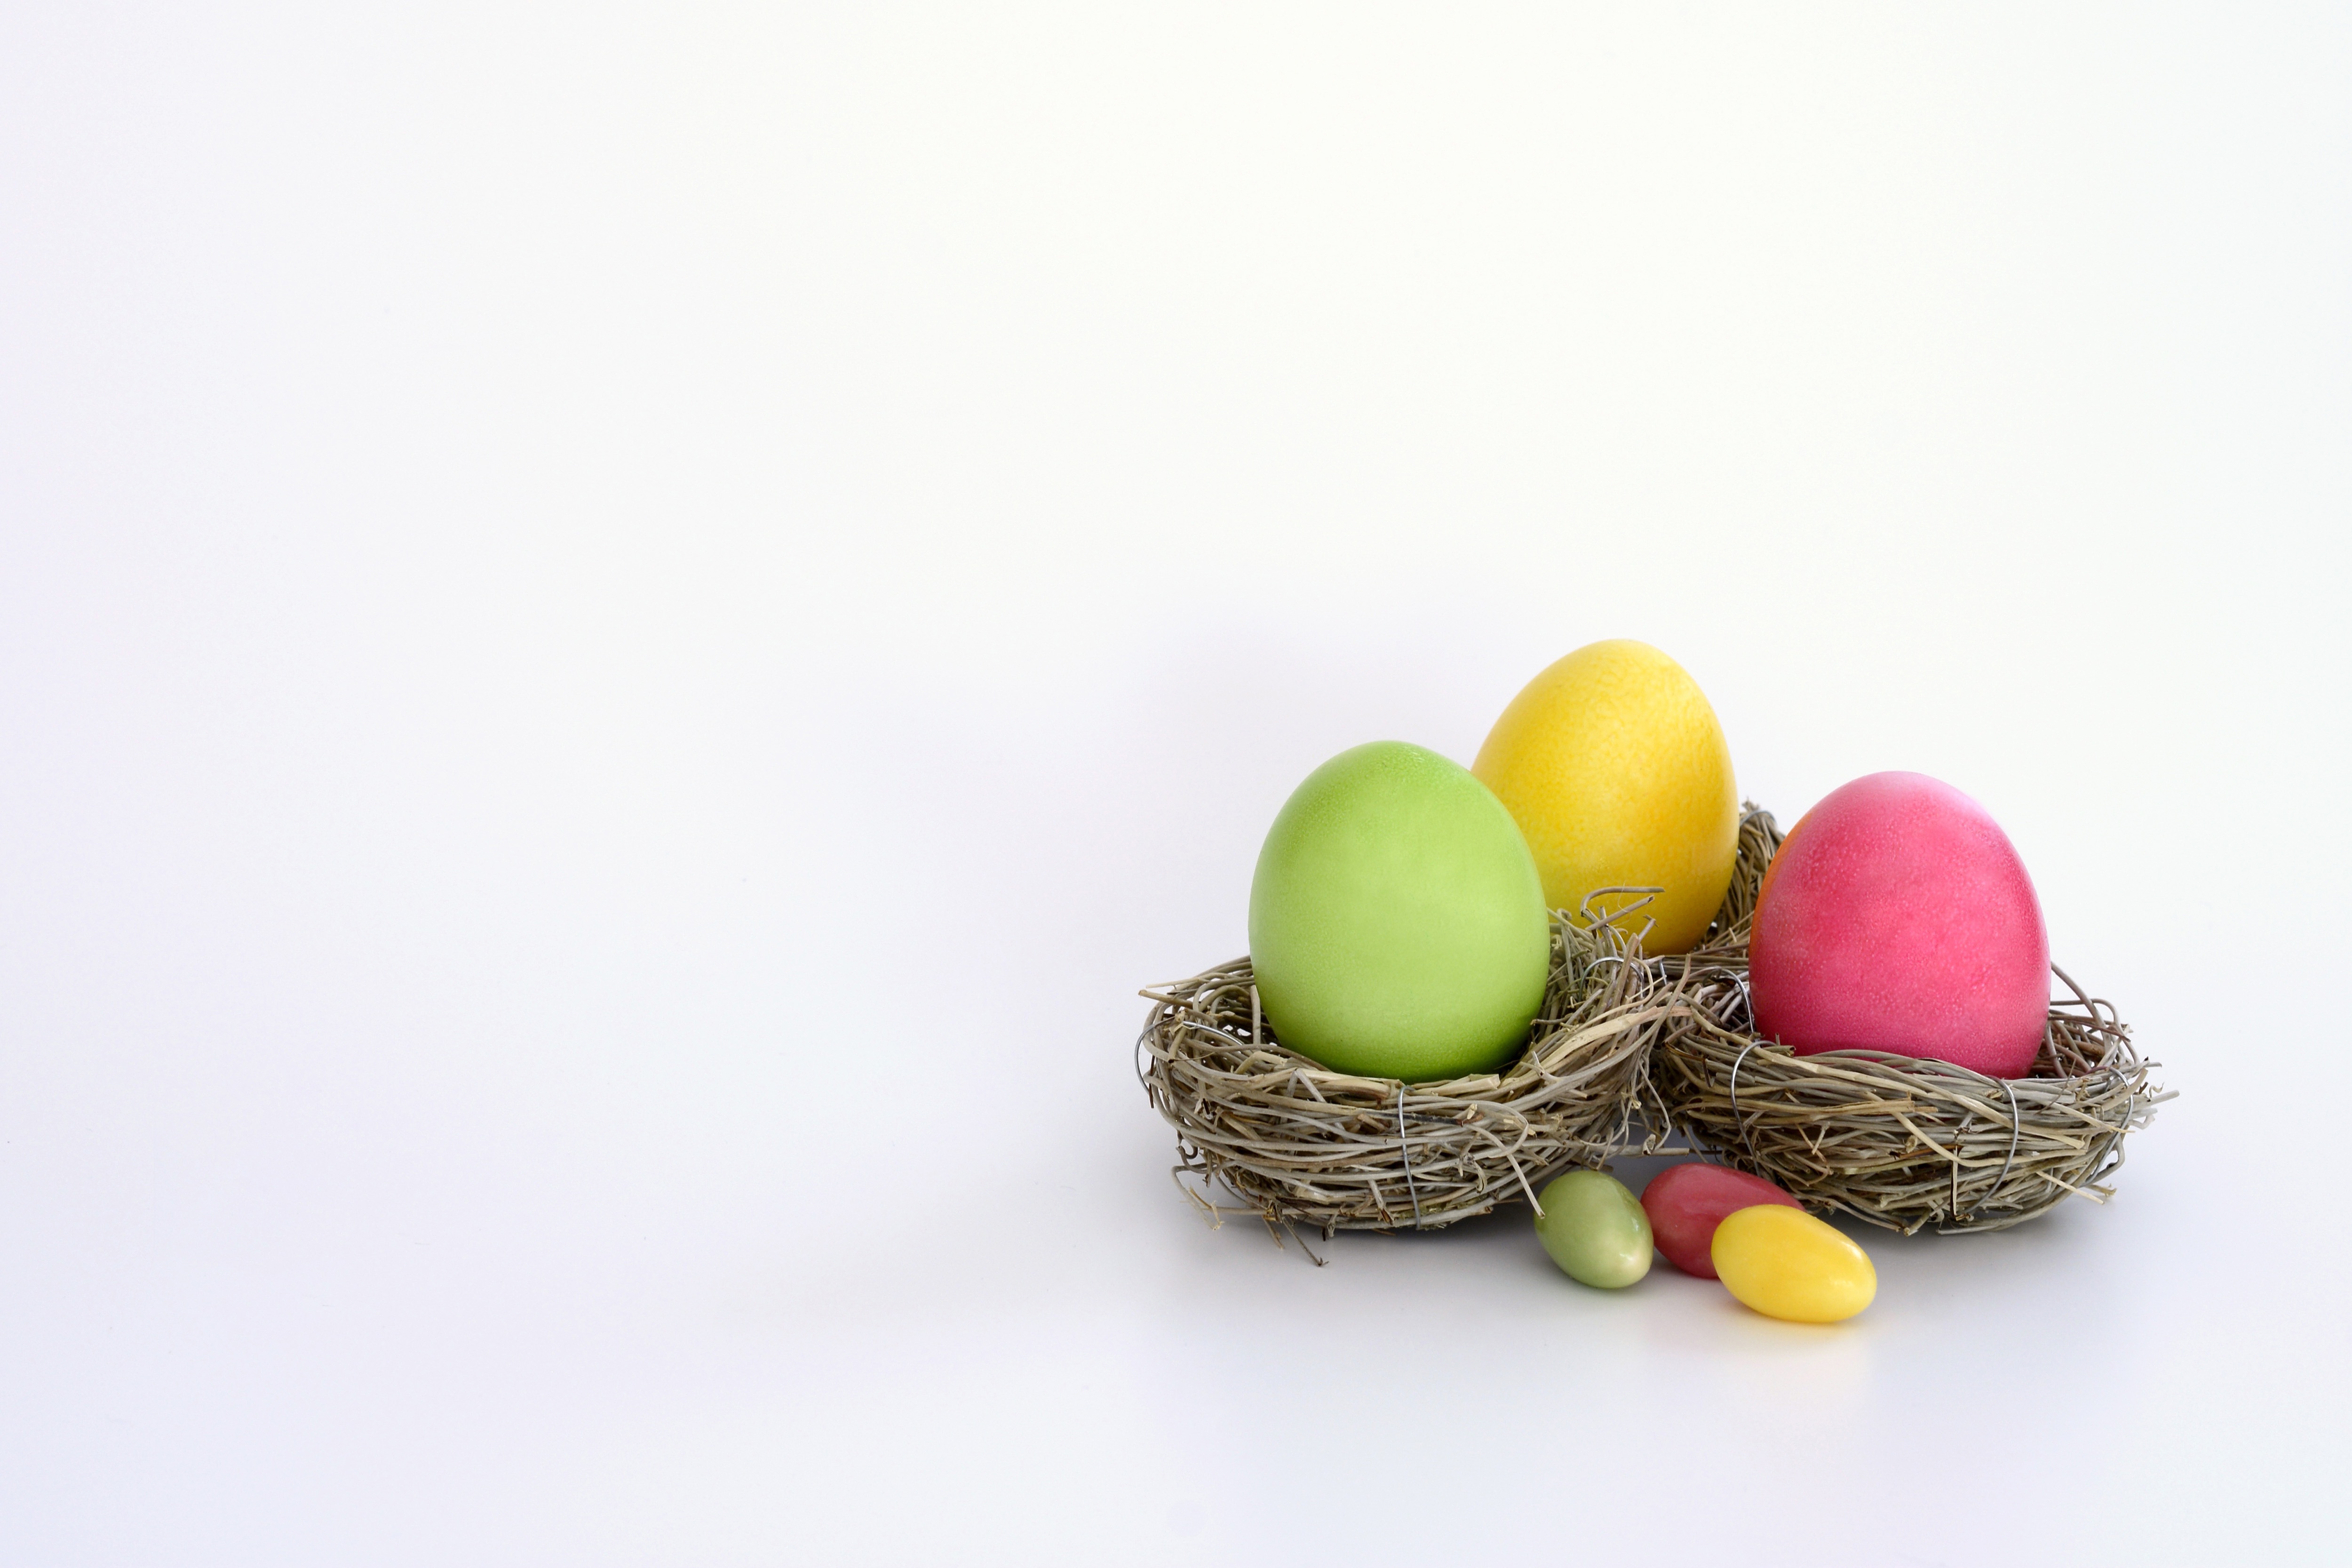
egg, easter egg, bird nest, nest, food, easter, still life photography, plant, fruit